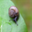
Label: snail